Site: brandenburg
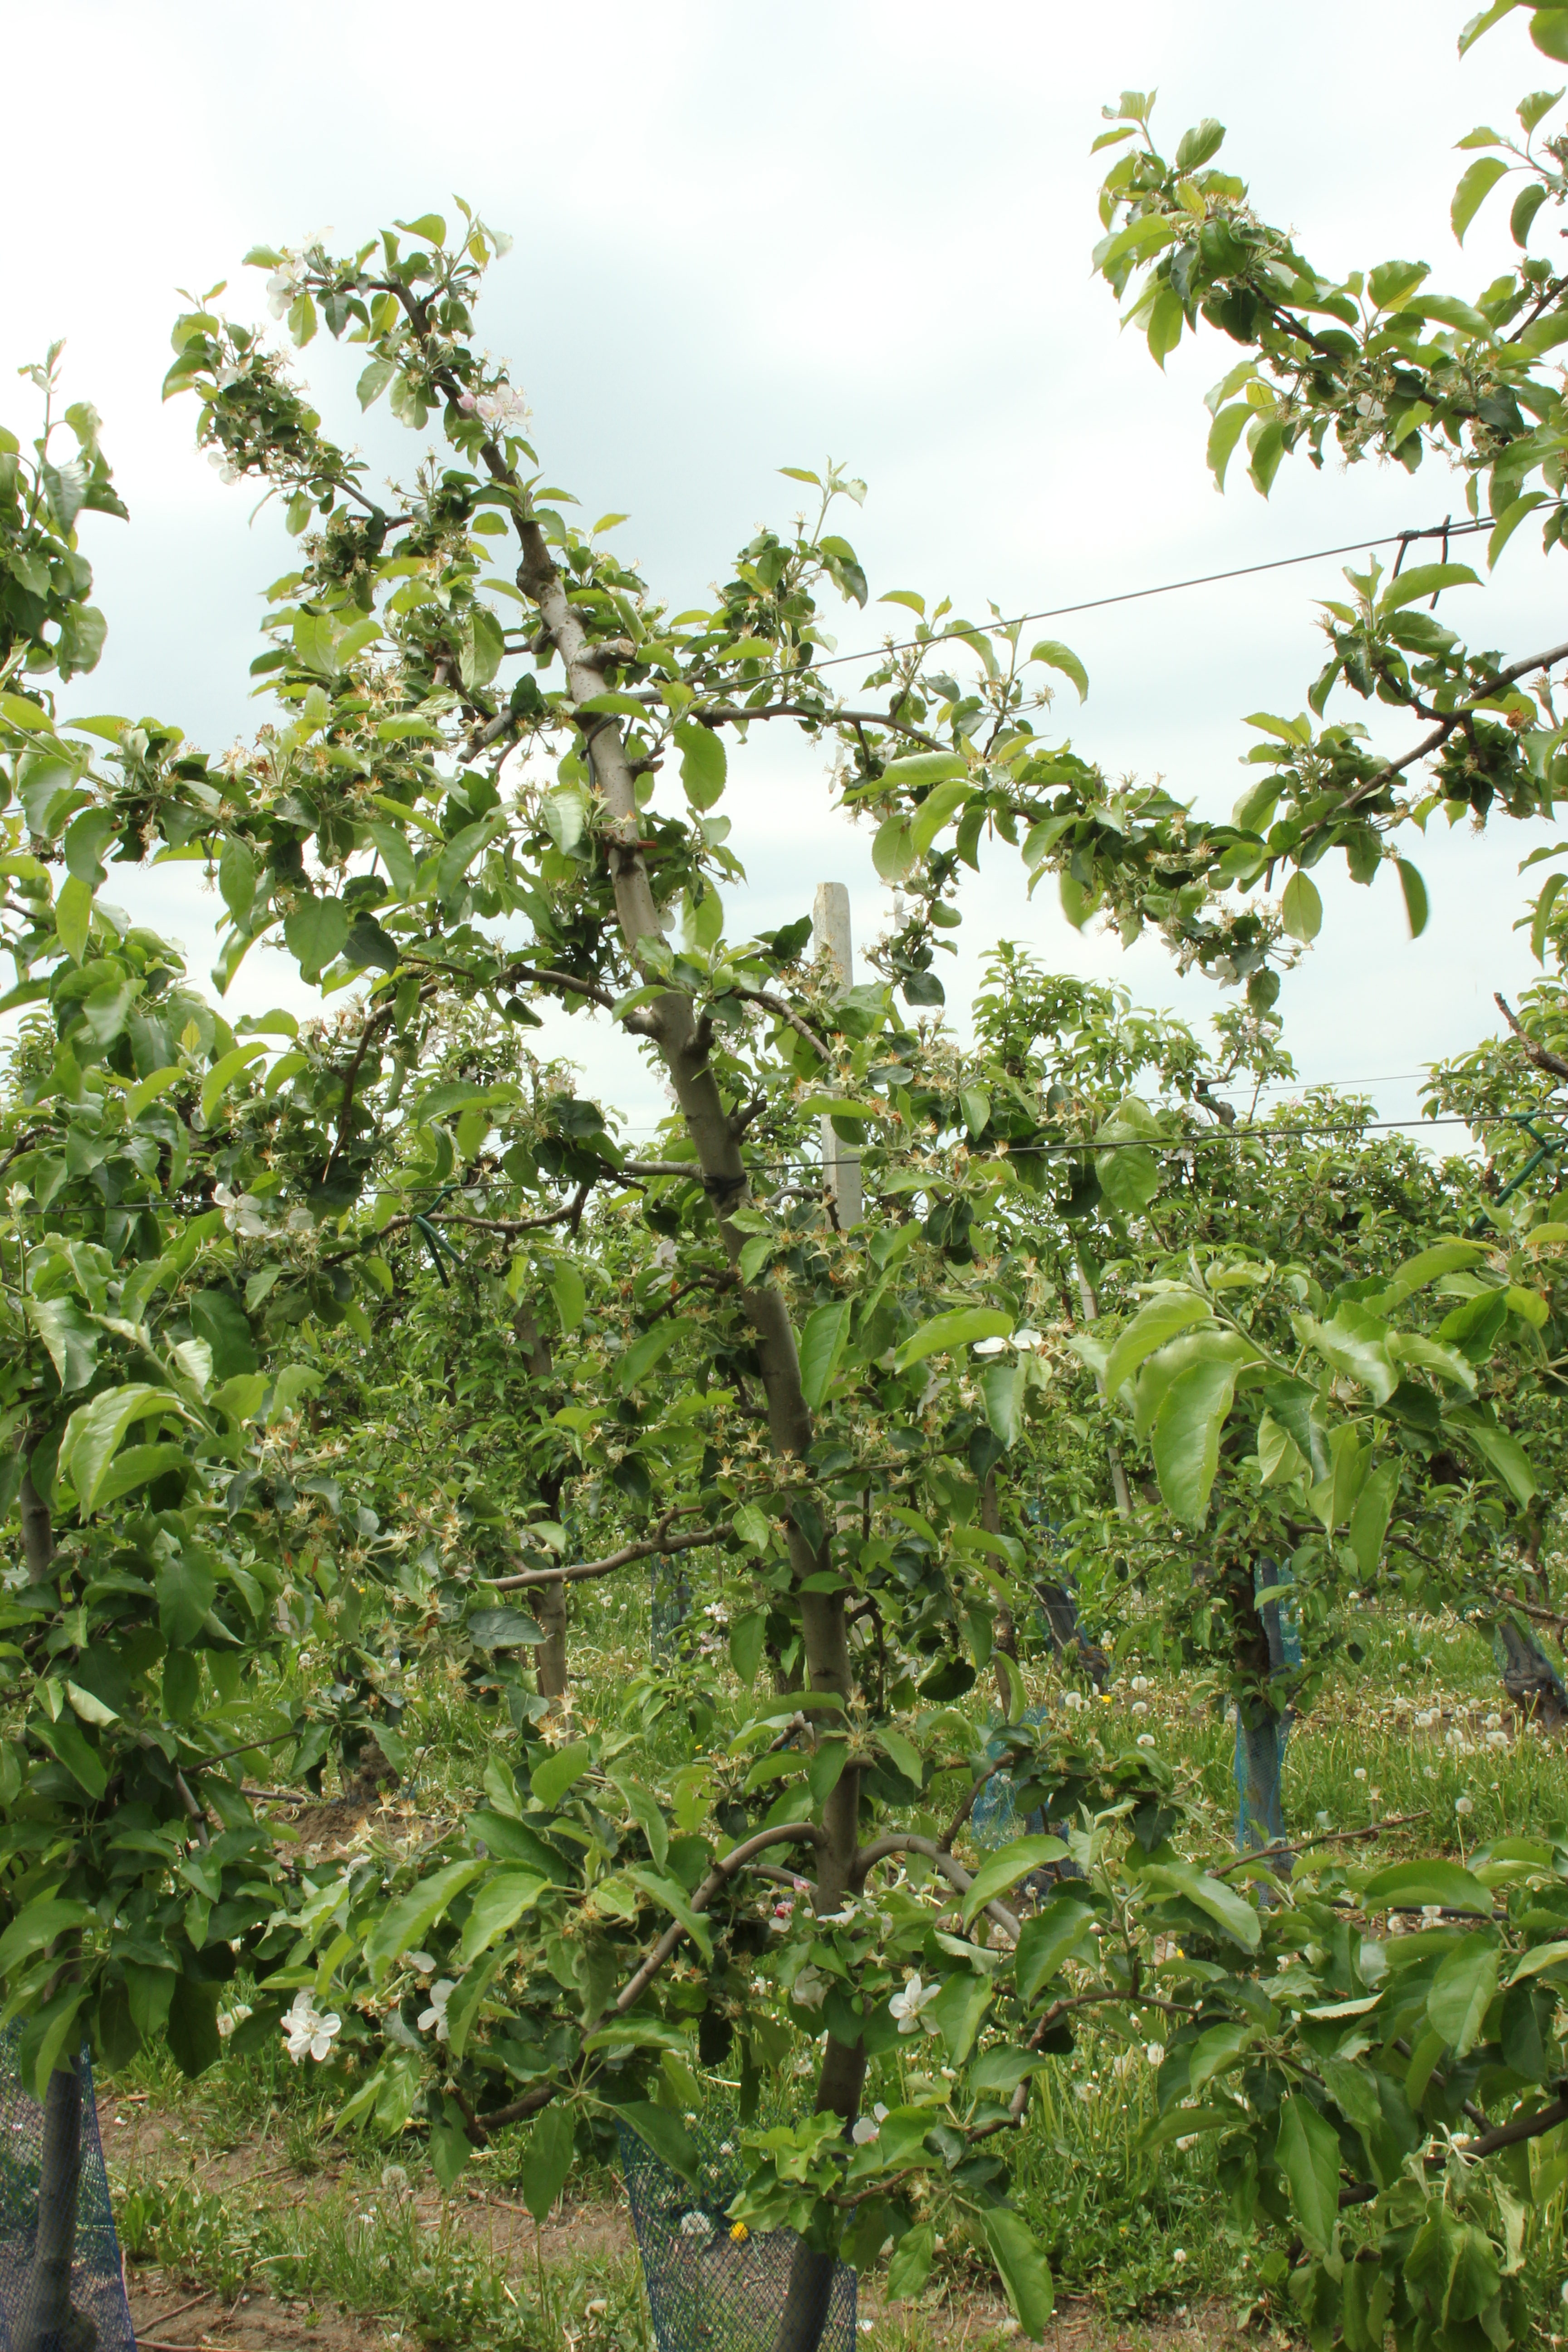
Growth stage (BBCH 67): Flowering